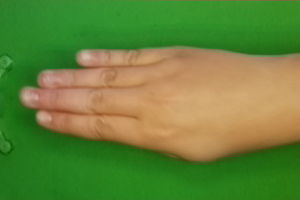
Label: paper